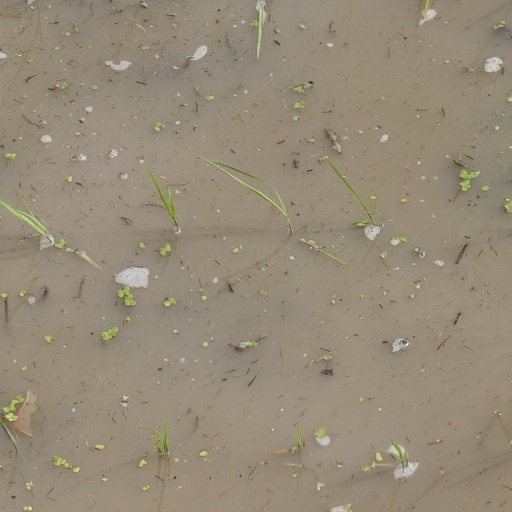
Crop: rice